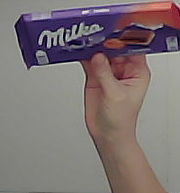
Product: milka_chocolate